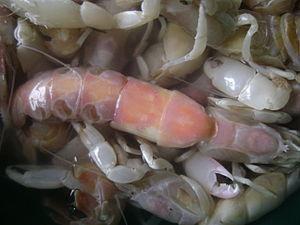
LE ""mbea towé"" est une escpece de crevette qui n'apparait qu'une fois l'an pendant une periode de 3 à 5 jours et qui annonce la fin de la saison de pluie et le debut de la saison seche.elles sont à l'origine du nom cameroun car lorsque les portugais arrivent au cameroun,ils entre par le wouri et trouve le fleuve innondé de crevettes qui flottent sur l'eau.ils appellent alors celui-ci ""rio dos camaroes"" en francais ""riviere des crevettes""le mot ""camaroes"" a subit plusieurs modifications pour enfin devenir ""camreroun"" cette crevette est sacré chez les ""SAWA"" pleuple riverain du cameroun"
Callianassidae est une famille de crustacés décapodes.
L'estuaire du Wouri, ou estuaire du Cameroun, est un grand estuaire au Cameroun, où plusieurs rivières se rejoignent et se jettent dans le Golfe du Biafra. Douala, la plus grande ville du Cameroun, est à l'embouchure du Wouri, l'un des rivières qui se jettent dans cet estuaire.
Lepidophthalmus est un genre de crevettes.